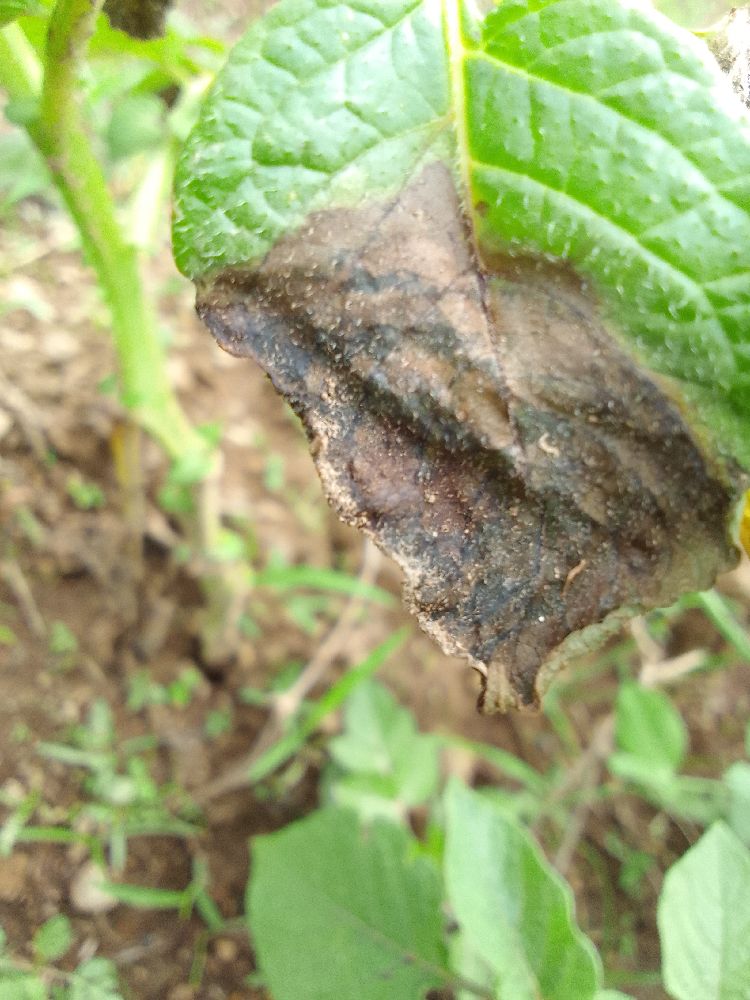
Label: Late blight